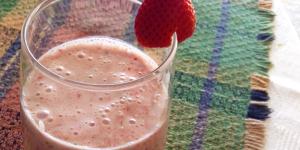
batido de manzanas y frutillas bajo en calorias